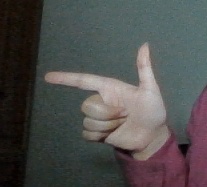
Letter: yaa